Burghley House

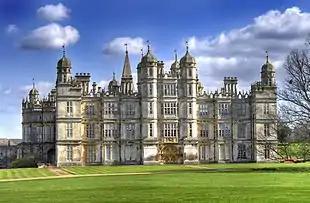
The façade of Burghley House

Burghley House is a grand sixteenth-century English country house near Stamford, Lincolnshire. It is a leading example of the Elizabethan prodigy house, built and still lived in by the senior (Exeter) branch of the and is Grade I listed.